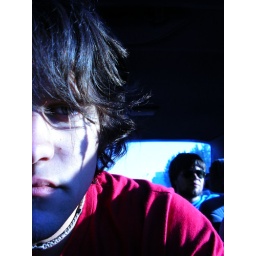
blue boys in car